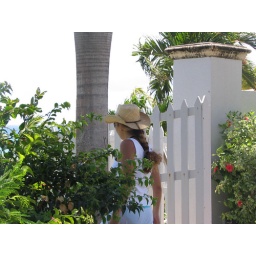
looking at the new house they built in the old rock cliff we used to hang out at back in high school